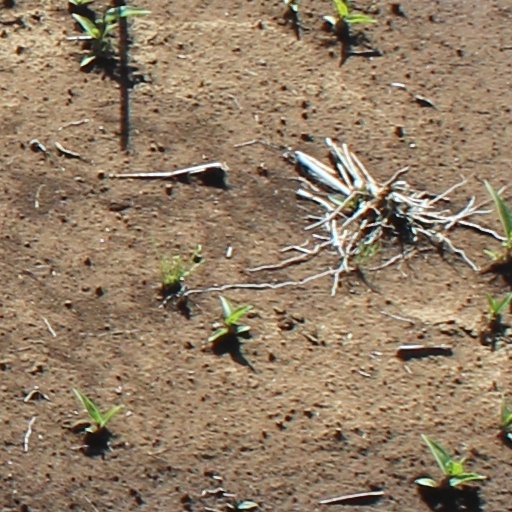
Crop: wheat